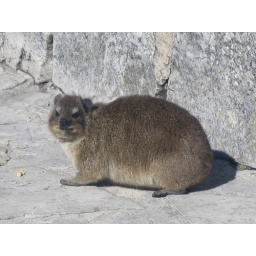
A Dassey! (they're all over table mountain y'know!)